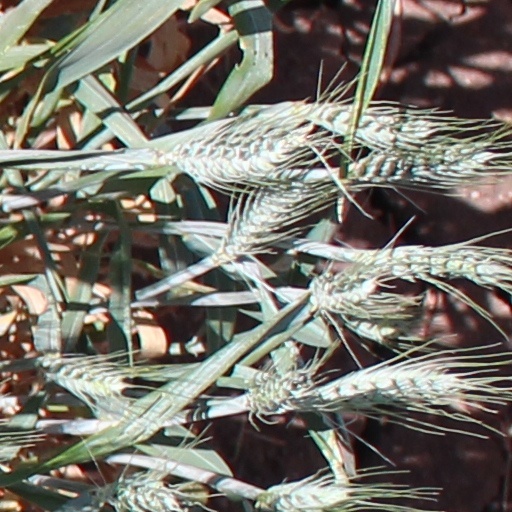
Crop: wheat